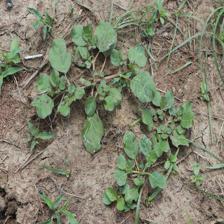
Label: BroadLeafWeed